Battle of the Buffet

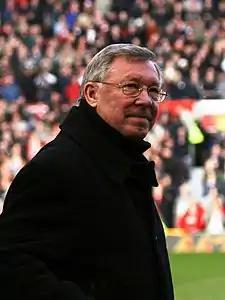
Sir Alex Ferguson was highly critical of Arsenal's behaviour before the match.

The significance of the fixture for the two clubs was increased by the fact that, had Arsenal avoided defeat, they would have extended their unbeaten league run to 50 matches. Wenger told reporters at his press conference that he felt no increased pressure, though added the team's midweek draw in the UEFA Champions League at Panathinaikos increased expectation. He admitted his team's behaviour in the fixture last season was unacceptable, but pointed out "... the best response we gave was to win the fair play table. That meant we took responsibility for what we did and we have improved our attitude." Wenger believed United's strengths lay in creativity, and did not want to set his team out to nullify, rather to "... play our game based on speed and technique."